Markus Lanz

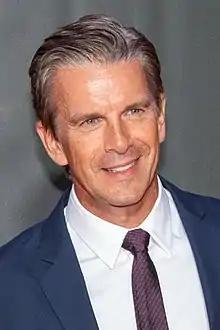
Lanz in 2021

Lanz is a member of the German-speaking majority in the Italian province of South Tyrol. He grew up in Geiselsberg, a village located 1,344 metres above sea level in the central Alps. Lanz stated that his family was poor, and that his father died at an early age, leaving his mother to care for three children. His good school grades earned him a scholarship to the monastery of Neustift, where he went to private Catholic secondary school. He finished high school at the Humanistisches Gymnasium in Bruneck in 1988 and completed military service as a radio operator in the alpine division of the Italian army before working at the radio station "Radio Holiday". In 1992, Lanz completed a vocational training course in communications at the "Bayerische Akademie für Werbung und Marketing".